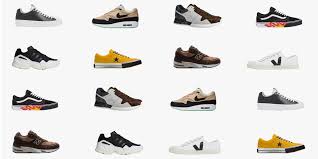
Label: Sneaker